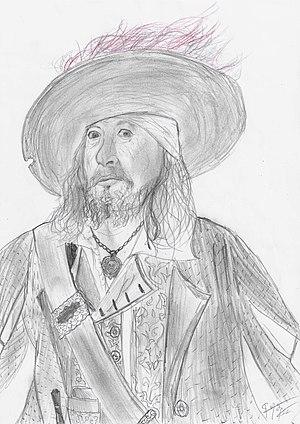
Vue d'artiste du capitaine Héctor Barbossa de Pirates des Caraïbes.
Cette liste de personnages présente les personnages de la série de films Pirates des Caraïbes.